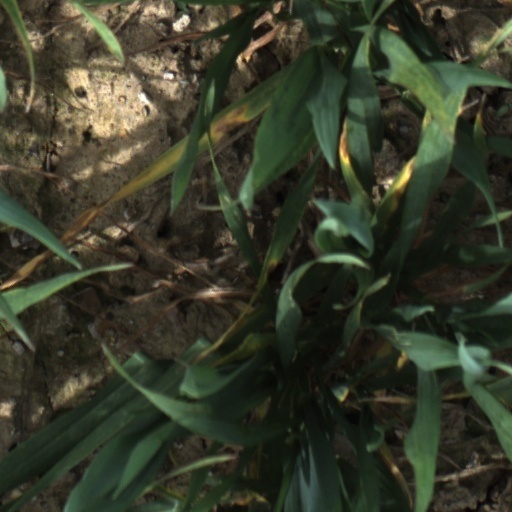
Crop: wheat